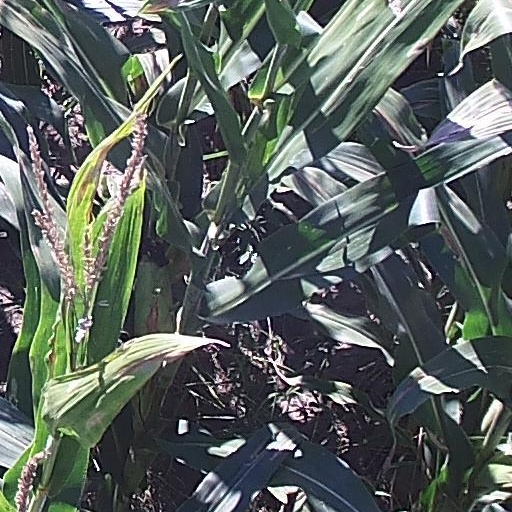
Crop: maize; corn